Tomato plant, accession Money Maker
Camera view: bottom (45 deg); turntable rotation: 0 degrees
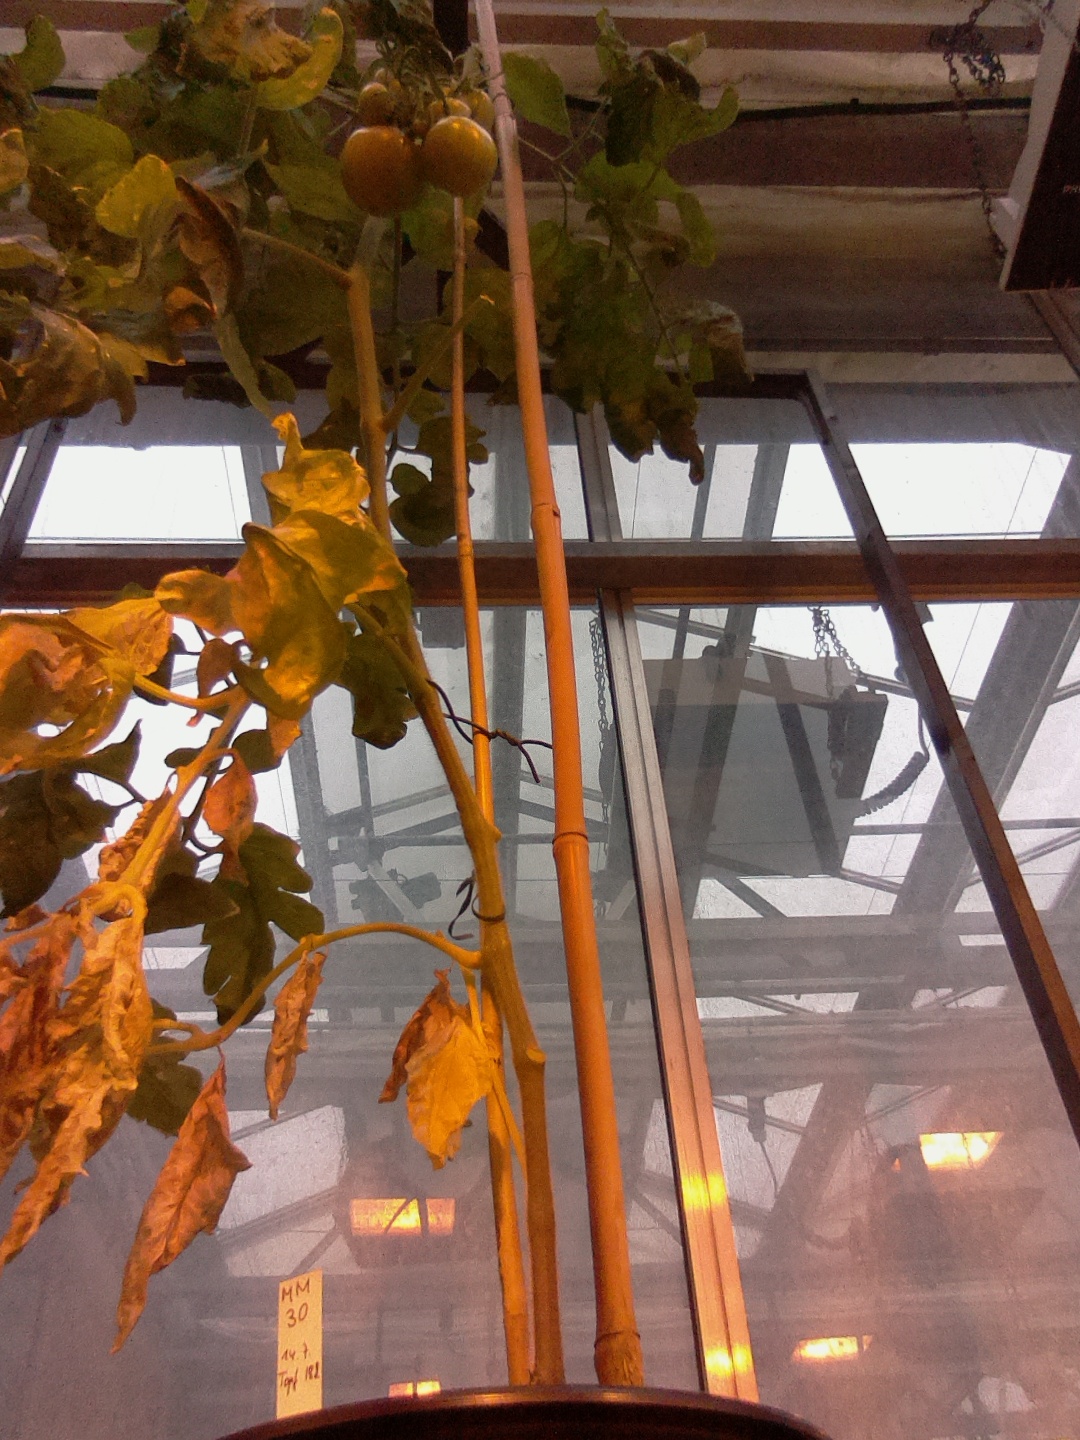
BBCH growth stage 77: 70%-80% of final fruit size